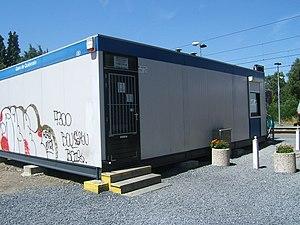
Depuis la fermeture du bâtiment voyageurs (vétuste), le guichet est abrité dans un mobile-home.
La gare de Quiévrain est une gare ferroviaire belge de la ligne 97, de Mons à Quiévrain, située sur le territoire de la commune de Quiévrain dans la province de Hainaut en Région wallonne.